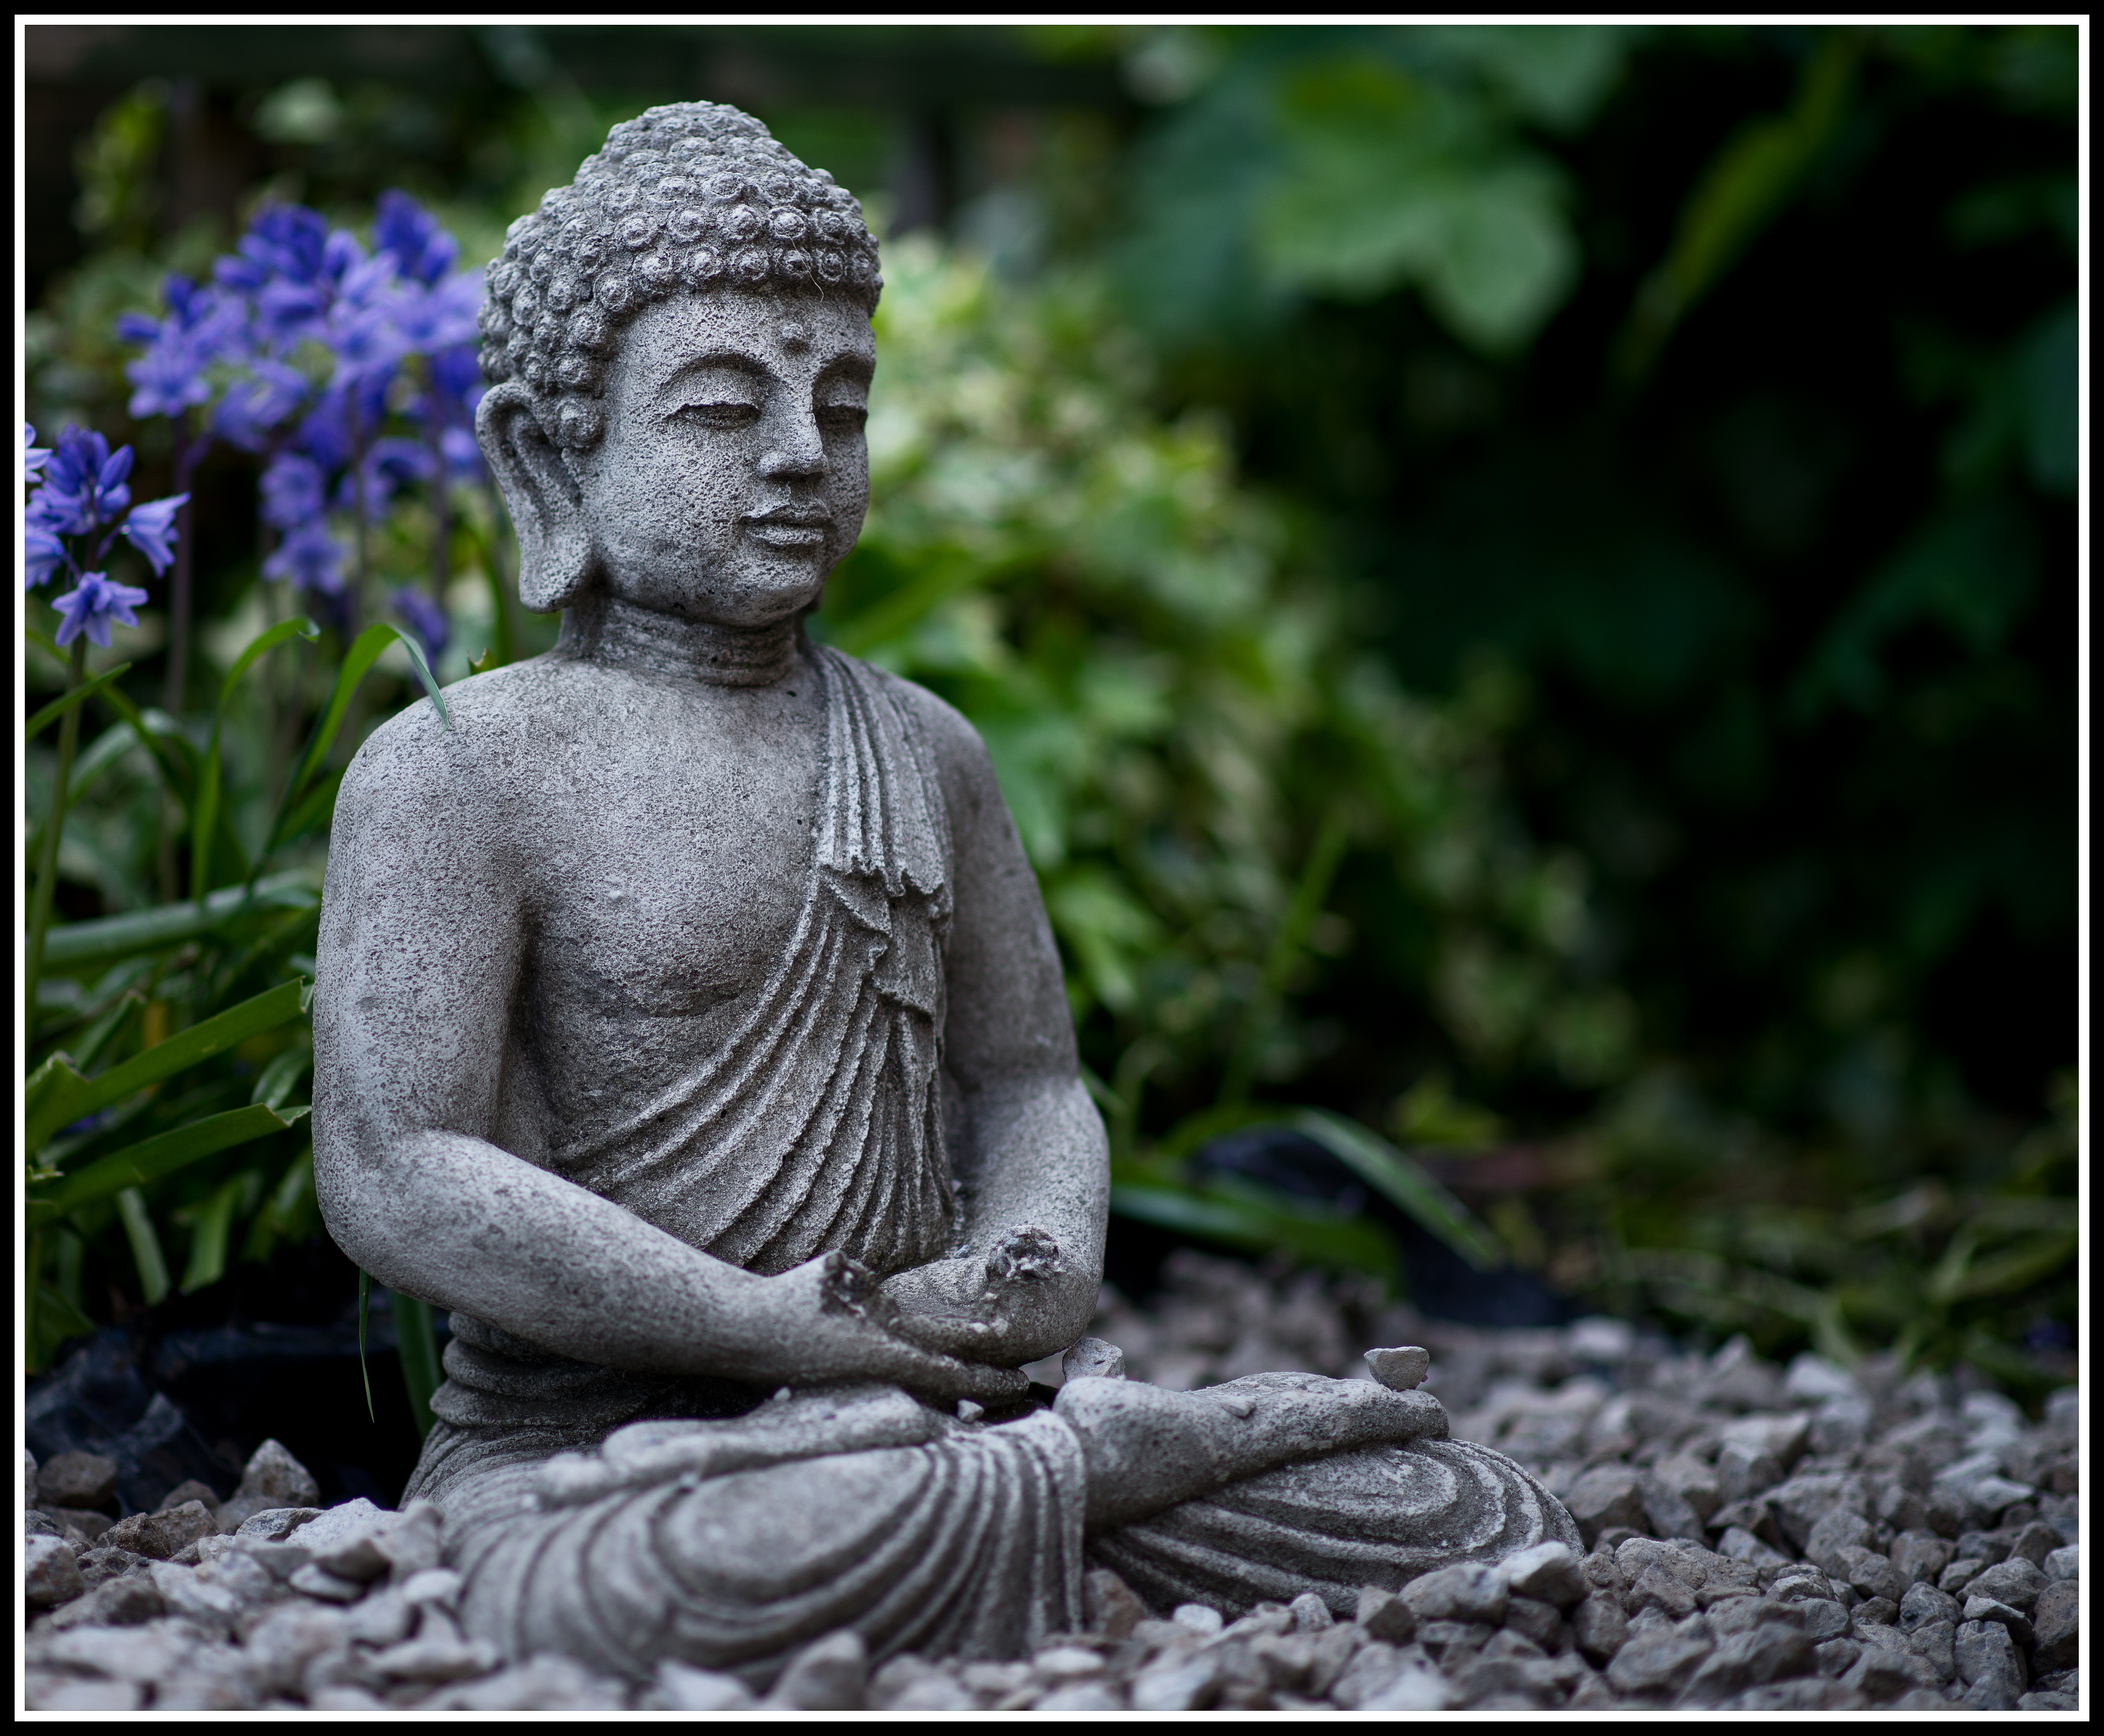
bokeh, stone, monument, statue, sitting, meditate, religion, nikon, garden, ornament, sculpture, yorkshire, art, temple, contemplating, buddha, soft, wakefield, nikkor, eastern, carving, hard, horticulture, mythology, stone carving, fictional character, gautama buddha, human positions